Cretornis

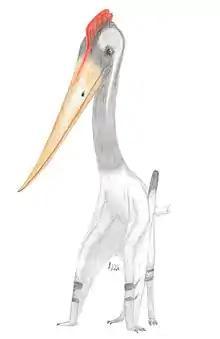
Life restoration

"Cretornis" is known from the holotype, presently preserved in the collection of the "Národní muzeum" (National Museum) in Prague as "Object 10". It was found in what Frič called the "Mittlere Iserschichten", today known as the Jizera Formation, dating from the Turonian. It is a partial skeleton lacking the skull. It contains a complete humerus (upper arm bone), an ulna, radius, wrist and two phalanges of the wing finger.